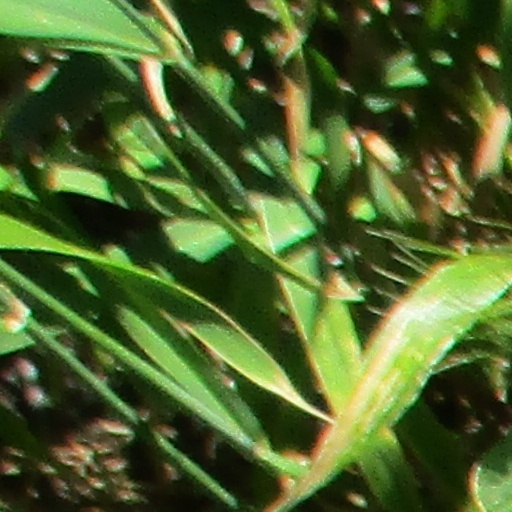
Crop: wheat